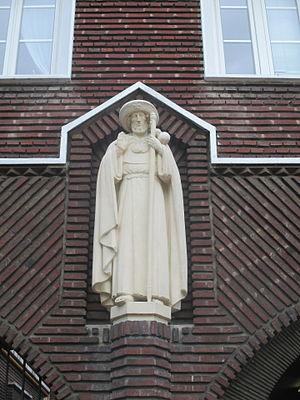
Statue de saint Jacques. Église Saint-Jacques de Neuilly.
Roger de Villiers, né le 18 juin 1887 à Châtillon-sur-Seine, mort le 19 juin 1958, est un sculpteur français, particulièrement d'art religieux.
L'église Saint-Jacques est une église catholique de Neuilly-sur-Seine située boulevard Bineau. Construite en briques, elle est bâtie en 1936-1937 grâce à des appels de fonds lancés par le cardinal Verdier. Son clocher-porche est décoré du trigramme IHS en blanc signifiant Iesus Hominum Salvator. Depuis 1967, elle dépend du même curé que l'église Saint-Pierre de Neuilly-sur-Seine et fait partie du doyenné des Deux-Rives du diocèse de Nanterre. Elle est consacrée à saint Jacques.